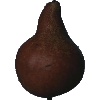
Label: pear_kaiser